Stefi Geyer

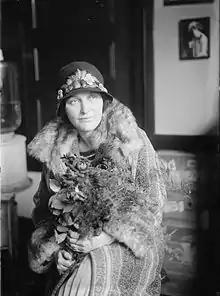
Stefi Geyer

Stefi Geyer (June 28, 1888 in Budapest – December 11, 1956 in Zürich) was a Hungarian violinist who was considered one of the leading violinists of her generation.